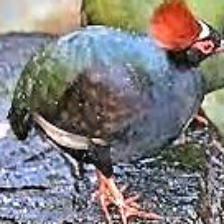
Species: CRESTED WOOD PARTRIDGE
Scientific name: ROLLULUS ROULOUL
ImageNet parent category: partridge